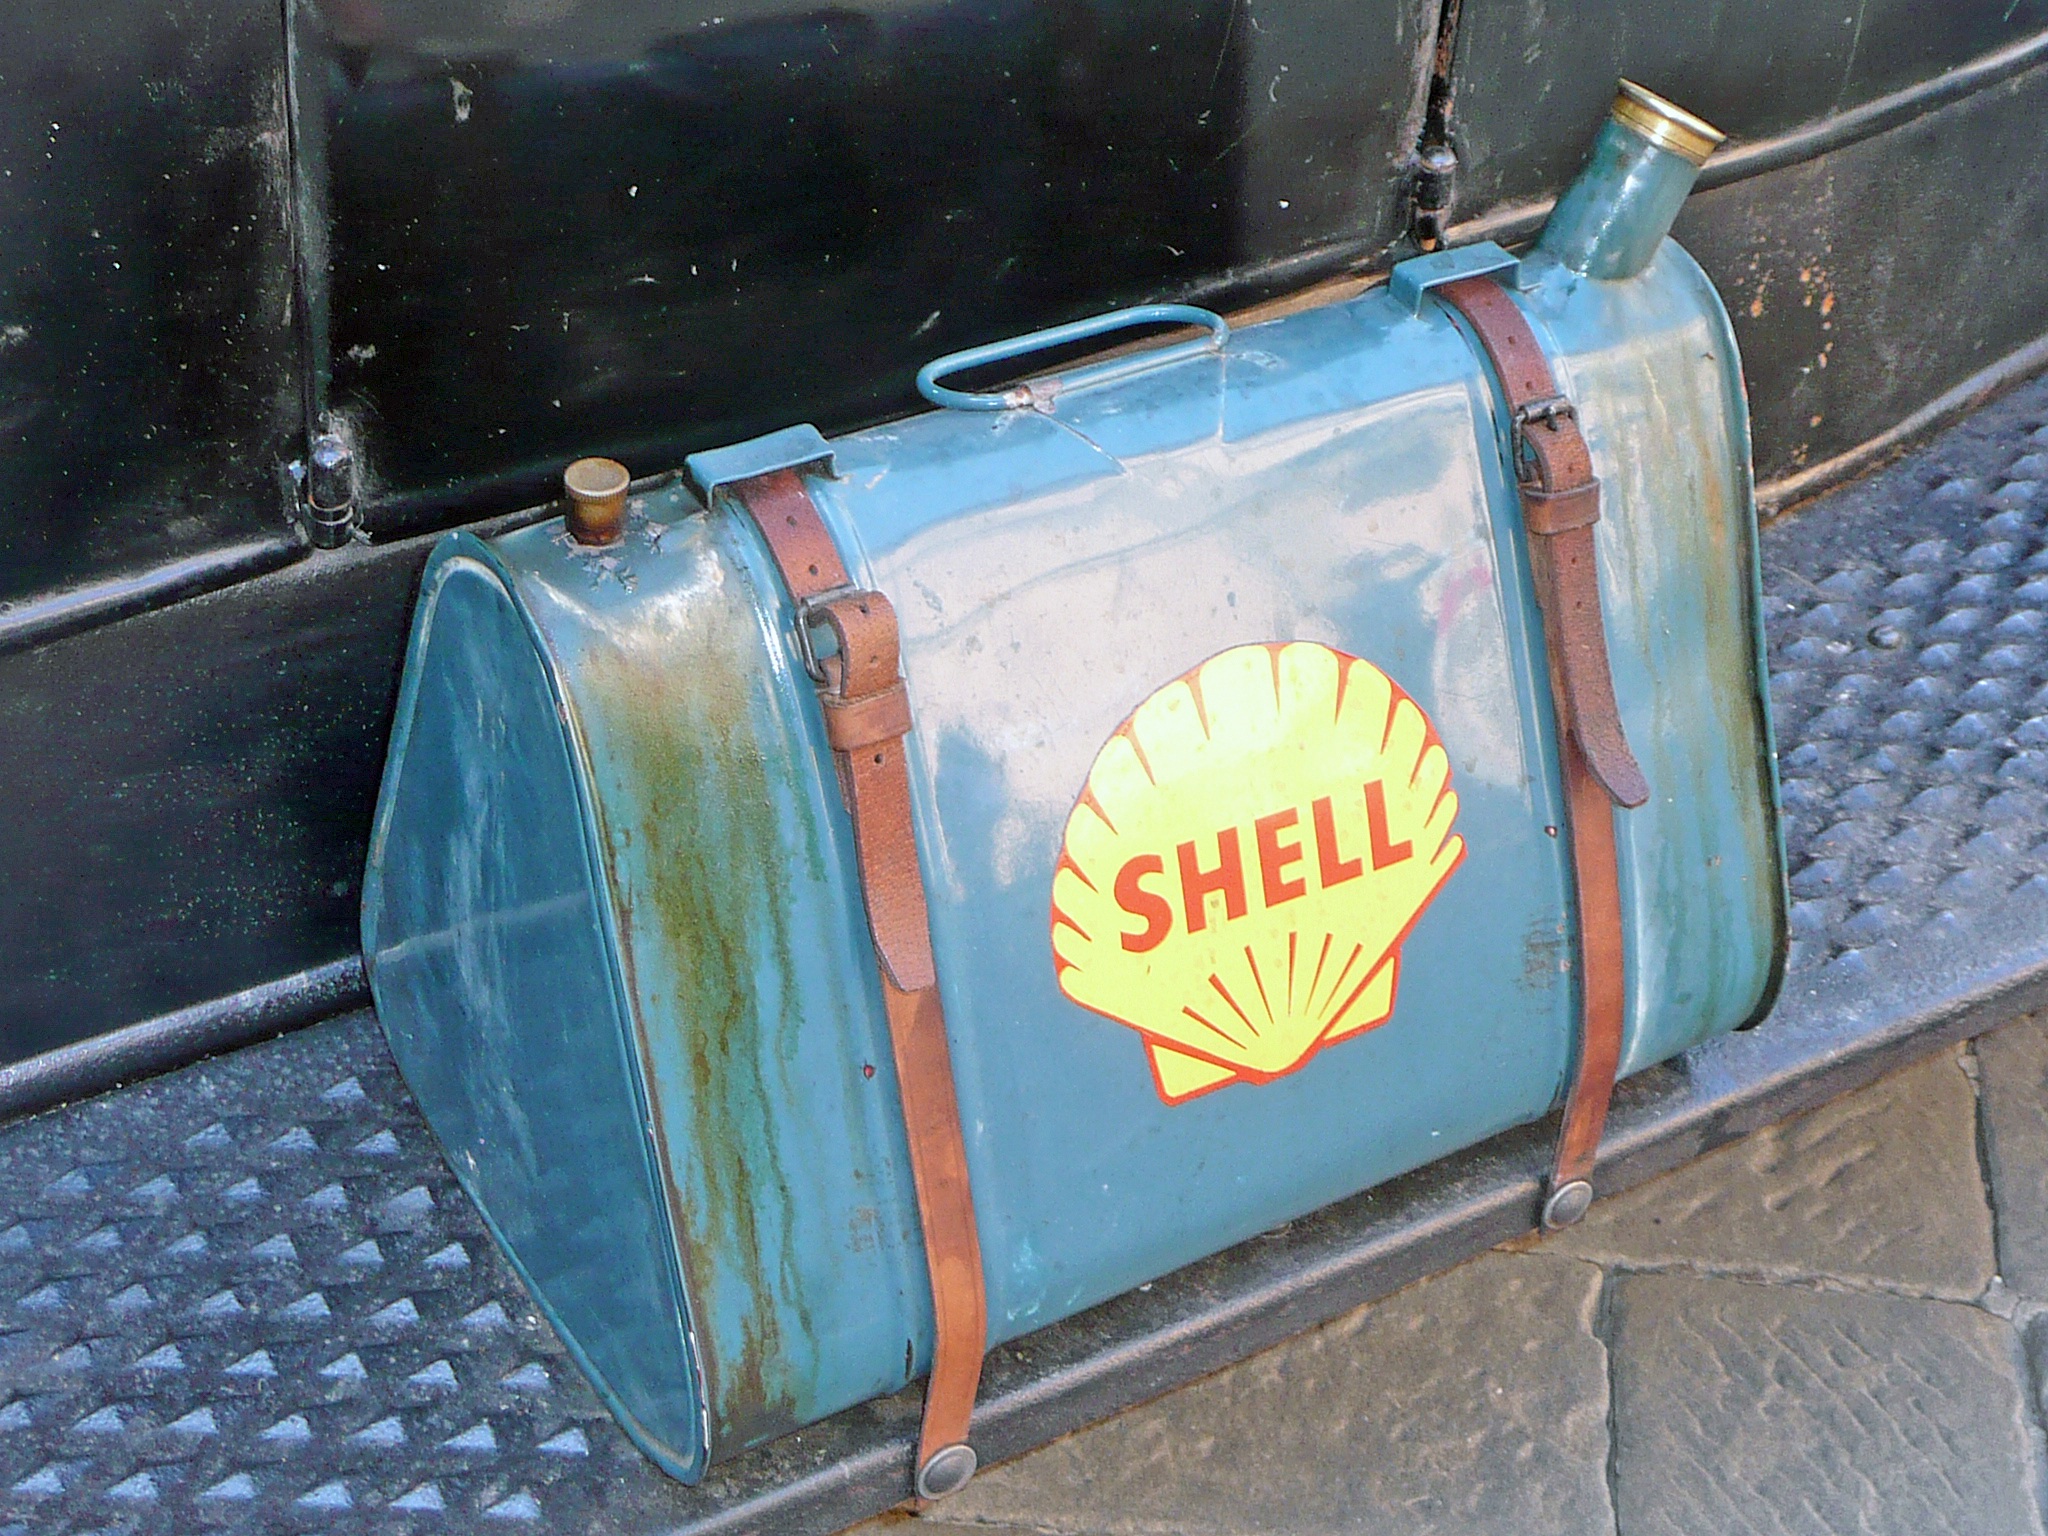
car, vehicle, blue, shell, bumper, oldtimer, canister, gasoline canister, automotive exterior